Alexandra Byrne

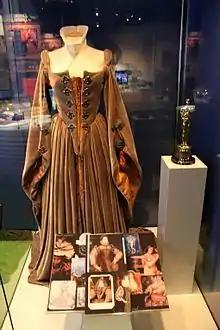
One of Byrne's designed costumes worn by Cate Blanchett in "Elizabeth", on display at the Australian Centre for the Moving Image.

In 1998, Byrne served as the costume designer for the feature film "Elizabeth", which starred Cate Blanchett as the last Tudor monarch. It featured high production values despite a limited budget. Director Shekhar Kapur discouraged historical research on Byrne's part, instead favouring clothing that focused on emotion. As a result, Byrne primarily designed costumes emphasising the theatrical rather than the historically accurate. When analysing the film, the scholar Bethany Latham stated that the production's silhouettes were "understated and barely Elizabethan," as they were not meant to distract from the film's plot among viewers. For "Elizabeth", Byrne earned her second Academy Award nomination for Best Costume Design.